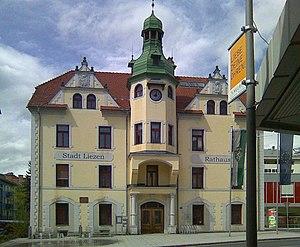
Liezen est une ville autrichienne du district de Liezen en Styrie.